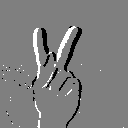
ASL letter: k